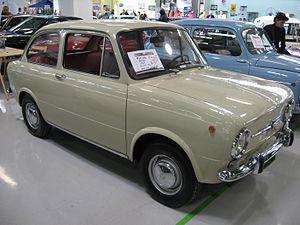
La Fiat 850, lancée en 1964 sous le nom de projet 100G, est une petite berline familiale, 4 places, 2 portes, à moteur 4 cylindres placé à l'arrière de 843 cm³ refroidi par eau. Elle sera produite de 1964 à 1972 en Italie.